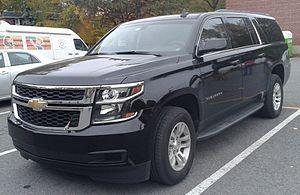
Ma photo d'un fr:Chevrolet Suburban de 2015, à Montréal, Québec, Canada.